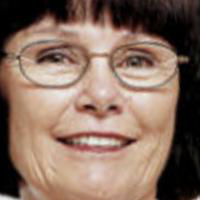
Age group: age 66-80